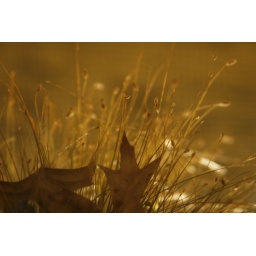
Uplighting in front of our house through some plants and leaves in the window planter box.